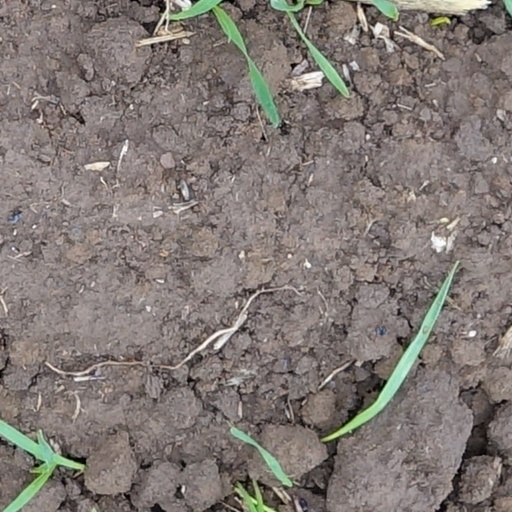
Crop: wheat